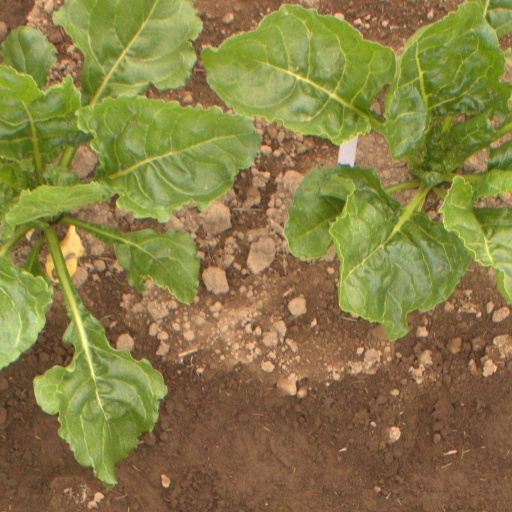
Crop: sugar beet